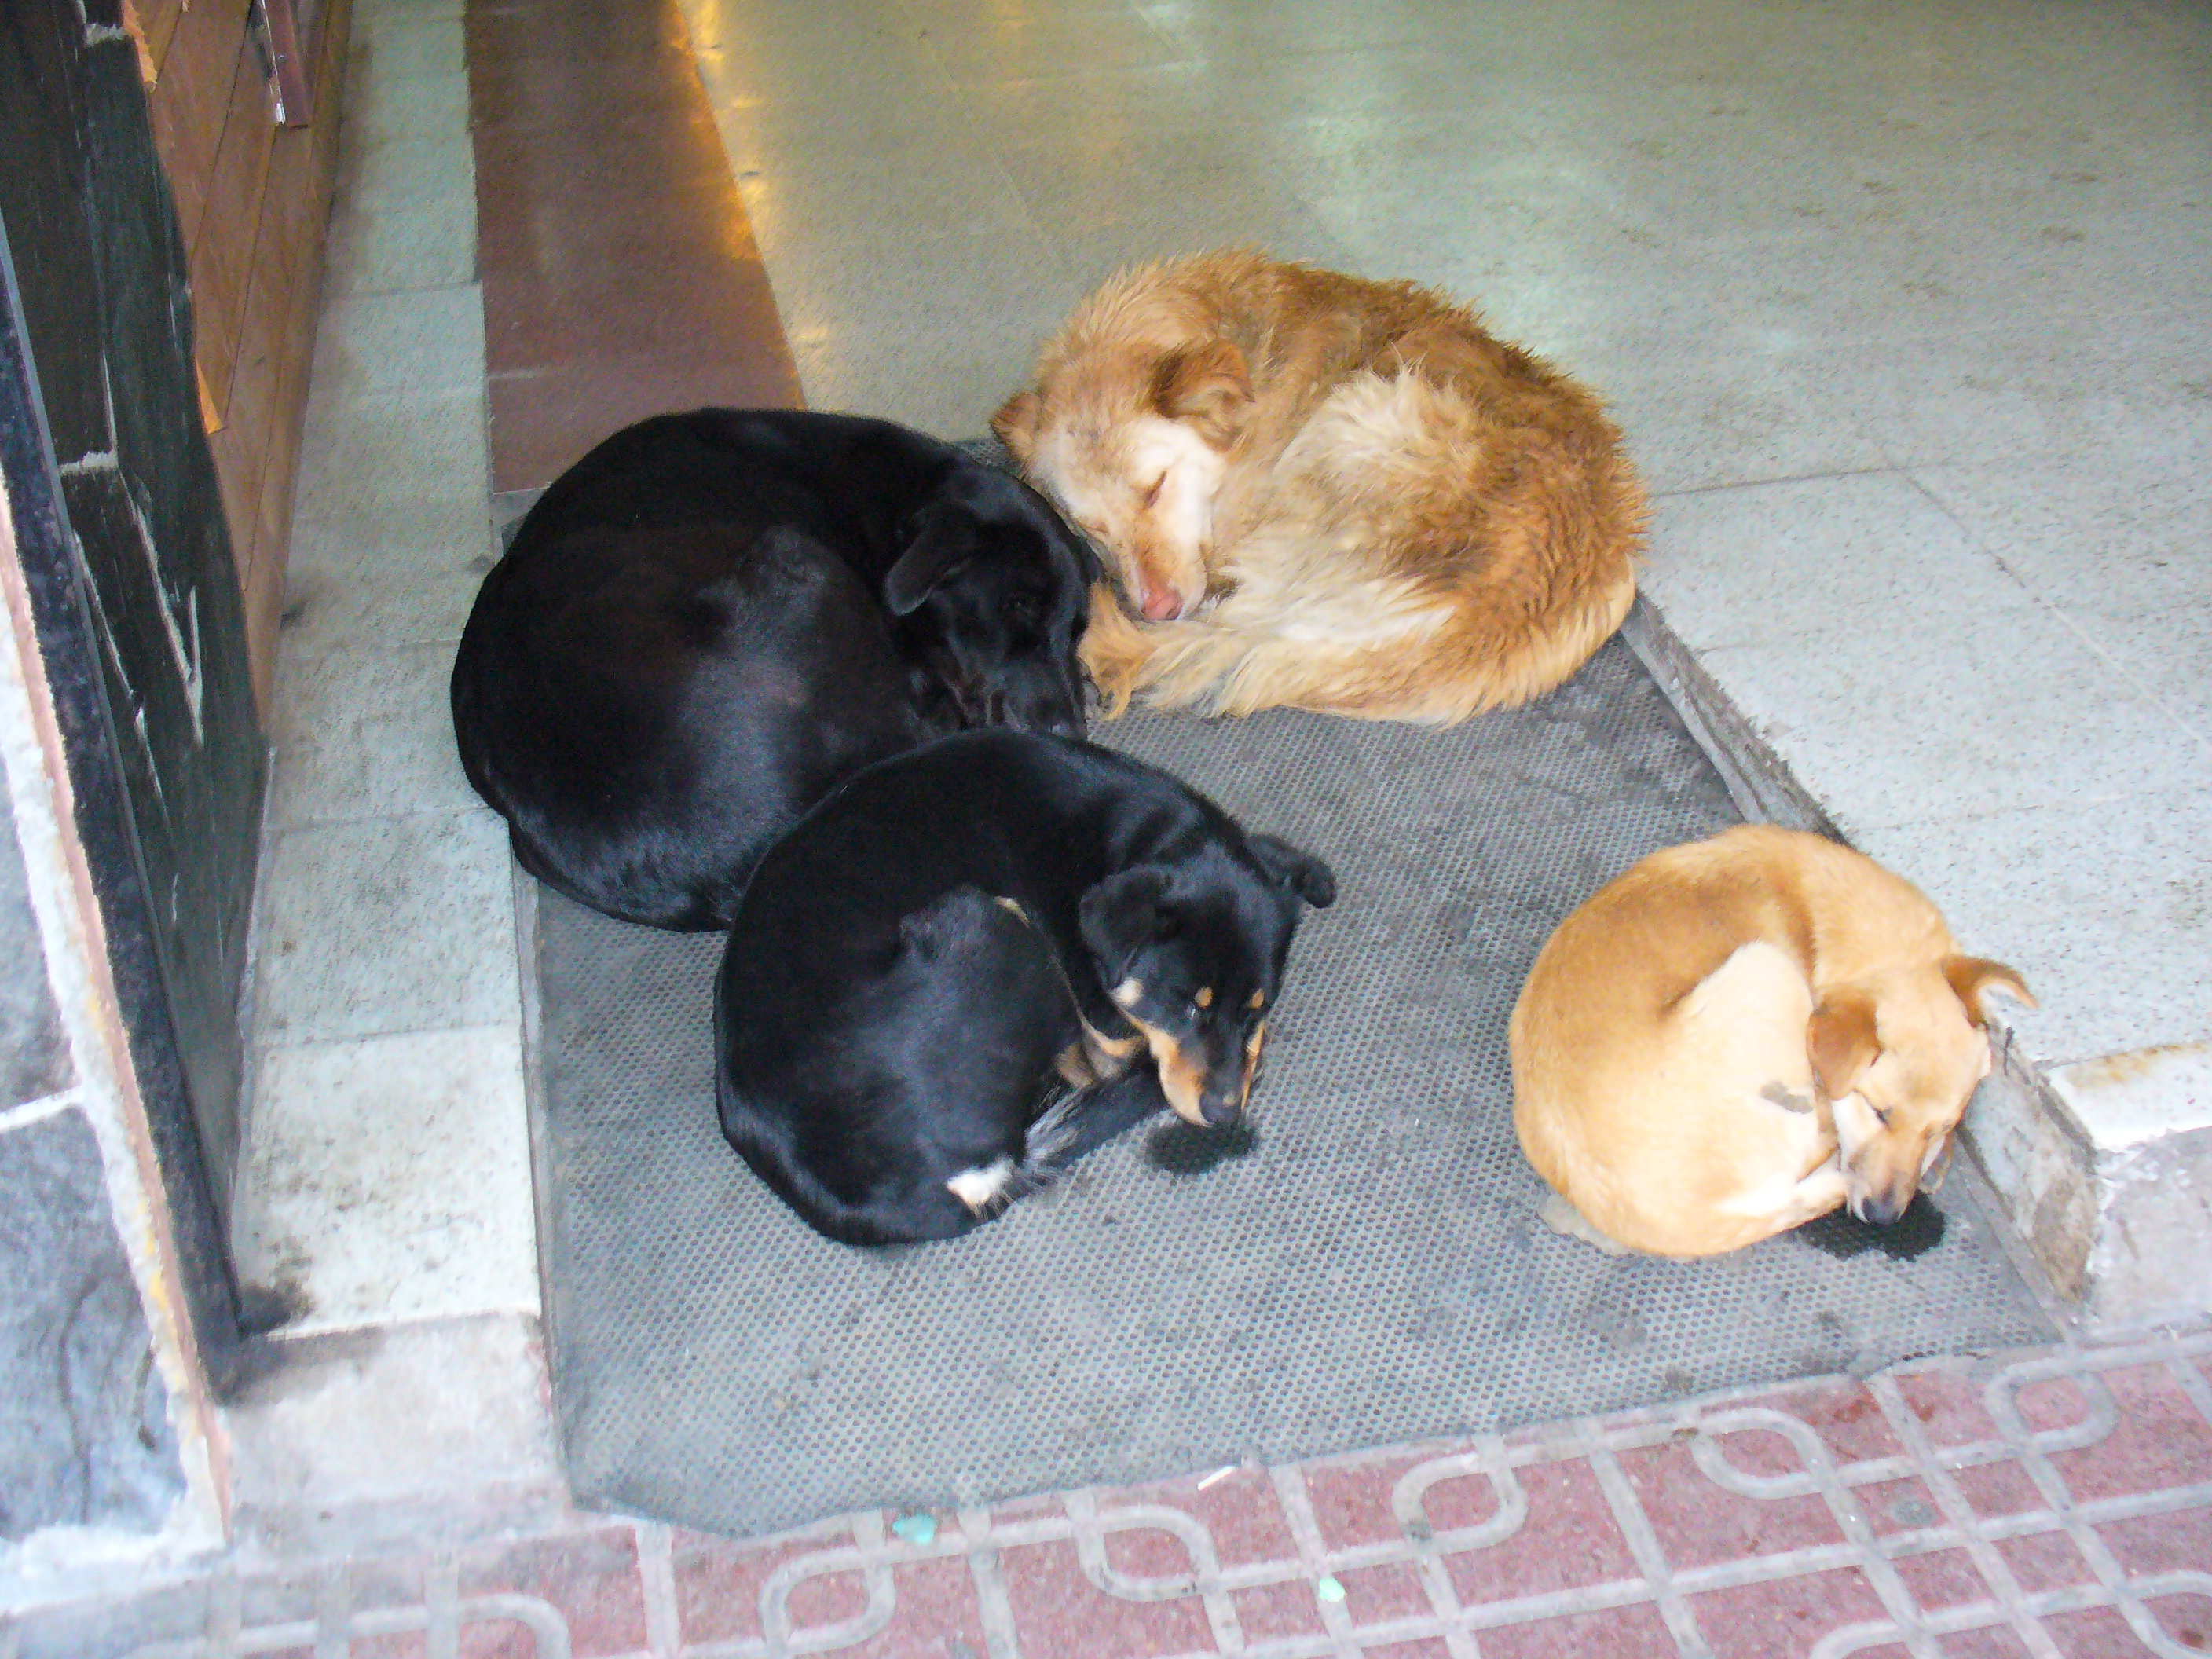
dog, sleeping, mammal, chile, dogs, vertebrate, four, napping, puertovaras, puppies, perros, animal shelter, dog like mammal, dog breed group